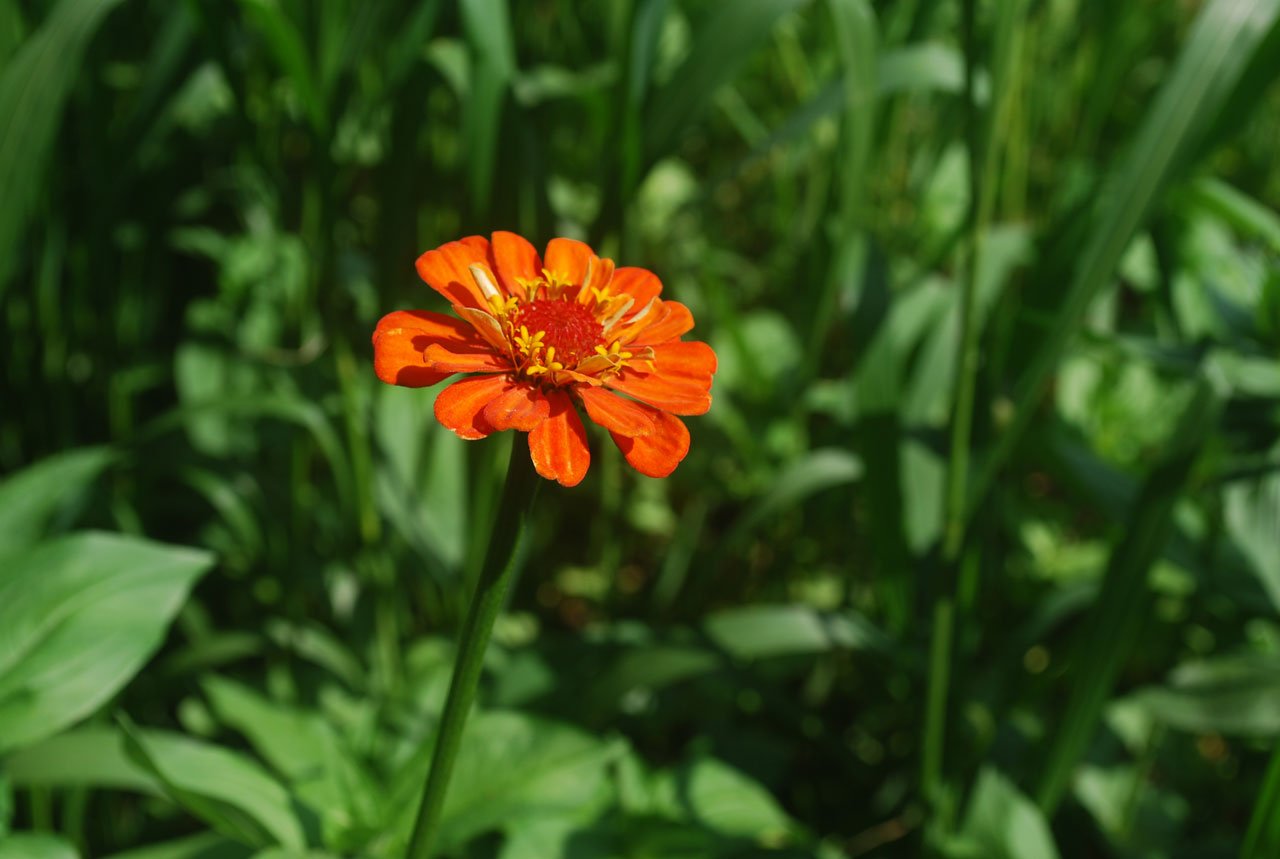
nature, grass, plant, field, meadow, prairie, stem, flower, petal, bloom, orange, green, herb, macro, botany, blooming, flora, wildflower, gardening, petals, zinnia, macro photography, flowering plant, annual plant, land plant